Macedonian Committee

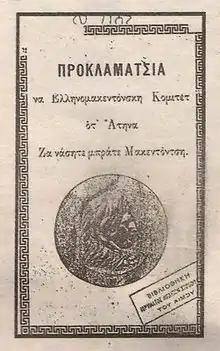
"Proclamation of the Hellenic Macedonian Committee."

Following the establishment of the Bulgarian Exarchate, Greeks and Bulgarians were engaged in a propaganda struggle for the allegiance of the inhabitants of Macedonia. Following the abortive Ilinden Uprising in August 1903 by the Bulgarian-sponsored IMRO, the Macedonian Committee organized to protect the Greek Macedonians and preserve Greek interests in the region. Nikolaos Mavrokordatos, the ambassador of Greece, with the consul of Greece in Monastir, Ion Dragoumis, agreed to send Germanos Karavangelis to Macedonia as the Bishop of Kastoria. It was there that he realised the urgency of the situation and began the more efficient organisation of the Greek opposition. While Dragoumis concerned himself with the financial organisation of the efforts, the central figure in the military struggle was the capable Cretan officer Georgios Katechakis. Bishop Germanos Karavangelis would travel to raise morale and encourage the Macedonian Greek population to take action against the IMRO. He was also instrumental in the formation of various committees to promote Greek national interests.